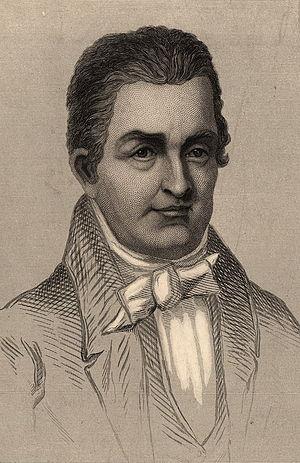
Oliver Evans, né à Newport le 13 septembre 1755 et mort à New York le 15 avril 1819, est un inventeur américain.